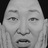
Emotion: sad